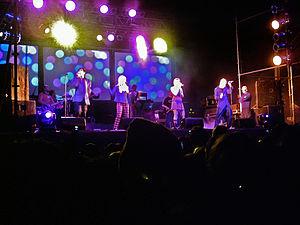
Kudai est un groupe de pop chilien, originaire de Santiago. Nommé aux Premios MTV Latinoamérica, il comprend à l'origine Tomás Manzi, Pablo Holman, Nicole Natalino et Bárbara Sepúlveda Labra. En 2006, Nicole Natalino quitte le groupe pour des raisons personnelles, et est remplacée par Gabriela Villalba. Ils comptent trois albums publiés en Amérique latine : Vuelo en 2004, Sobrevive en 2006; et Nadha en 2008.